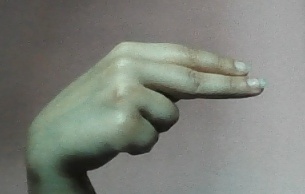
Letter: ain